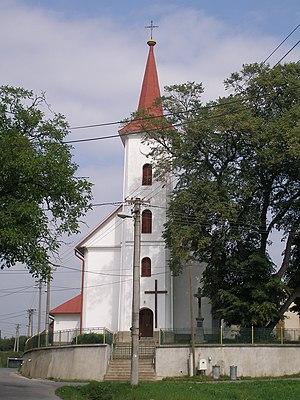
Jarovnice est un village de Slovaquie situé dans la région de Prešov.